Cute High Earth Defense Club Love!

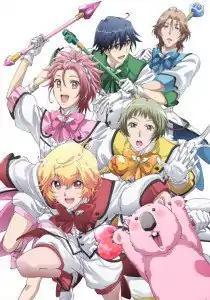
Key visual featuring the five main characters in uniform

is a 2015 magical boy anime television series created by Kurari Umatani and produced by Diomedéa. The series is directed by Shinji Takamatsu and written by Michiko Yokote. The series premiered on January 6, 2015. The anime is licensed by Madman Entertainment in Australia and New Zealand and by Ponycan USA in North America, with Funimation and Crunchyroll streaming it. A second season premiered on July 7, 2016. An anime film opened in Japan in January 2025. A new anime series titled "Binan Kōkō Chikyū Bōei-bu Haikara!" premiered in July 2025.